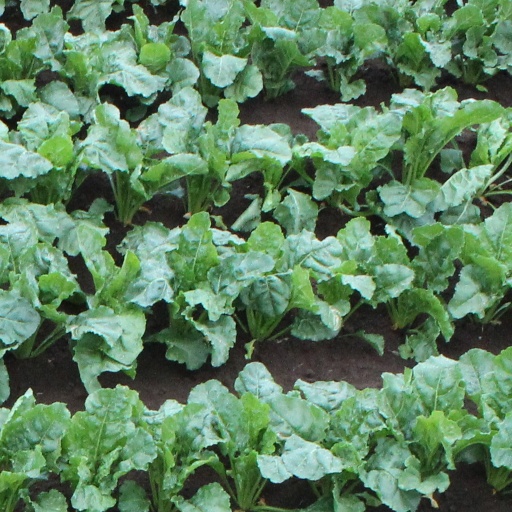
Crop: sugar beet